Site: brandenburg
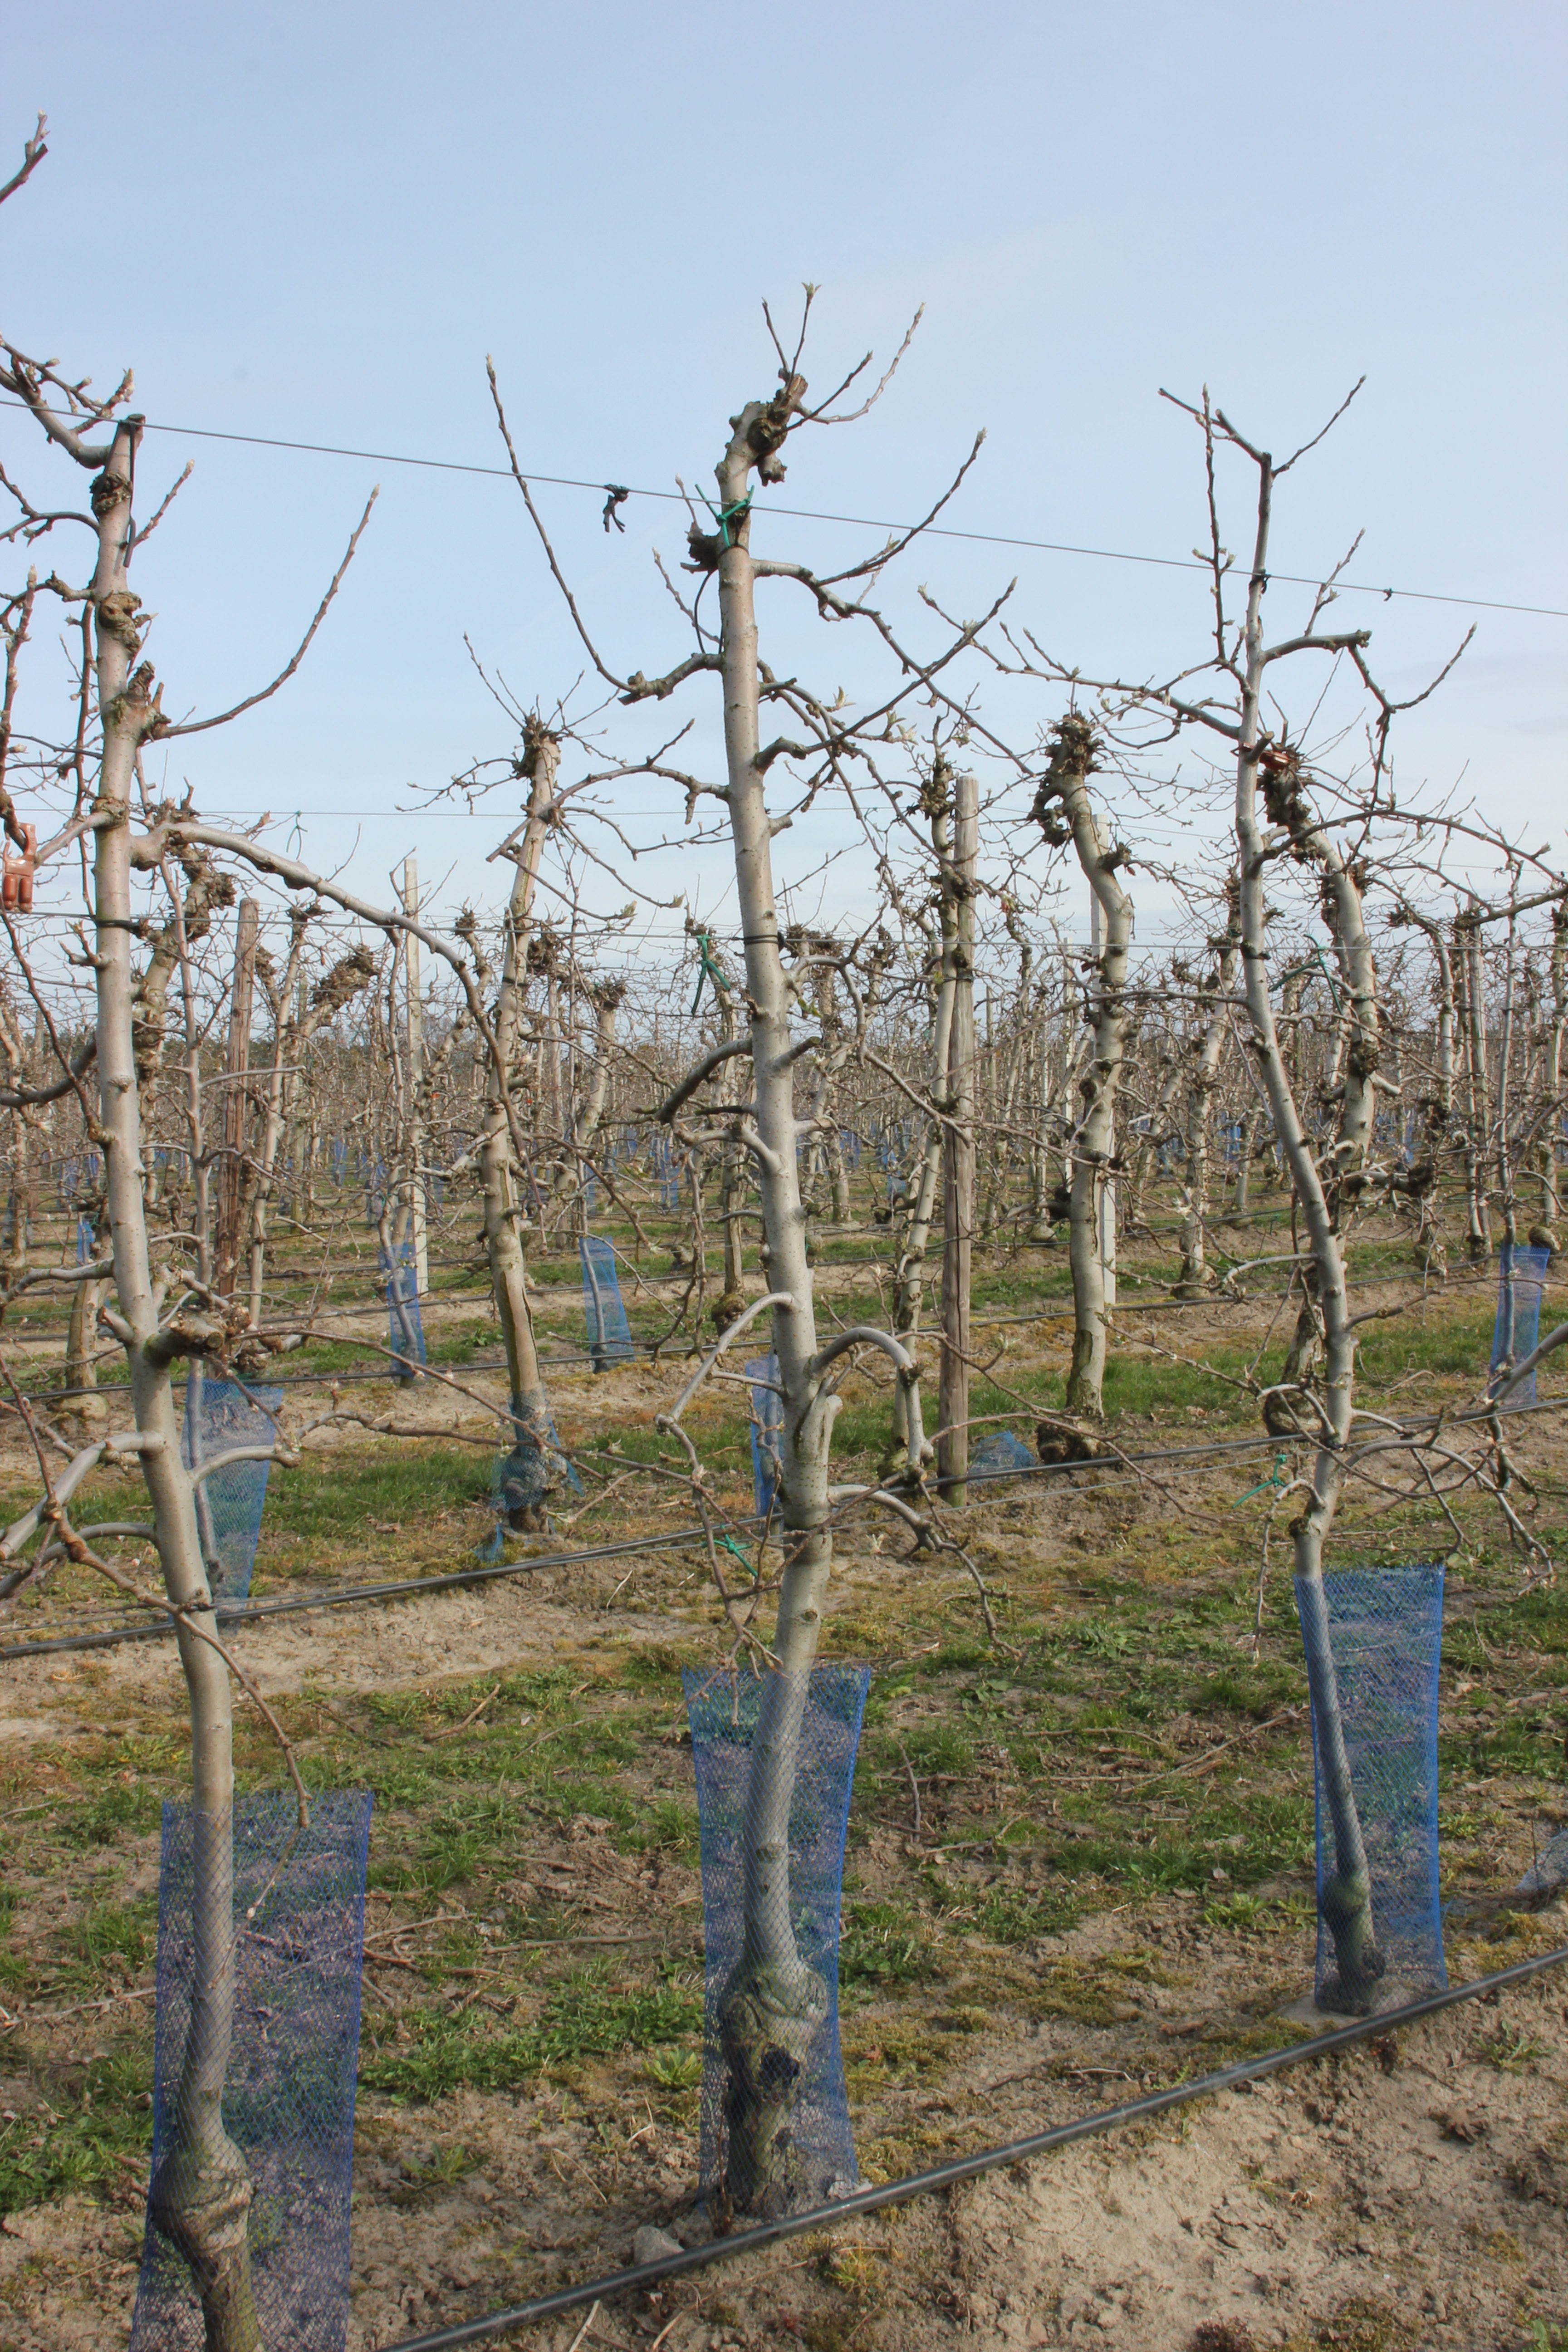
Growth stage (BBCH 54): Inflorescence emergence